Anthony 'Scooter' Teague

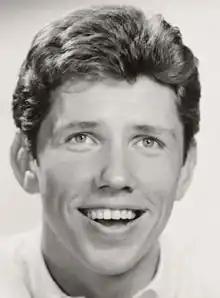
Publicity Photo of Anthony 'Scooter' Teague

Anthony Scott Teague (born Edwin Ardell Teague, January 4, 1940 – June 2, 1989), also known as Scooter Teague, was an American actor and dancer.